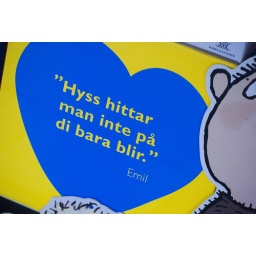
Found this display in a book store window, celebrating Astrid Lindgren, while walking home from Stadsparken.